Footplate

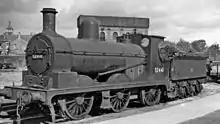
Splashers visible on a British 0-6-0 tender locomotive (note particularly those on the second axle)

On British Railways Standard Locomotives the running plate/board was high enough to clear the wheels; on earlier British locomotives, the tops of driving wheels usually projected through slots in it and were covered by "splashers" – analogous to mudguards on a road vehicle.